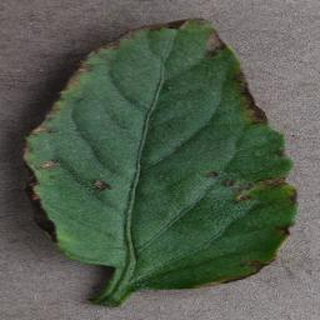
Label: tomato_bacterial_spot